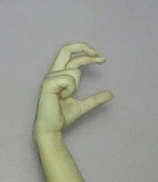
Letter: thal